Eden (New Zealand TV channel)

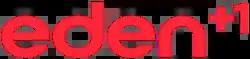
eden+1 logo

Eden+1 (stylized as eden+1) is a 1-hour timeshift channel. It was launched on 21 March 2022, replacing The Edge TV. eden+1 is available on Freeview Channel 18 and Sky Channel 505.